The Author's Farce

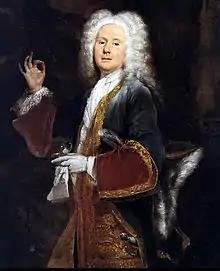
Black and white image of a man facing centre. He is wearing a shoulder length wig, has an elaborate coat with a cloth around his neck. He has a hat under his left arm and both a glove and a watch in his left hand. He is holding up his right hand with the thumb and pointer pressed together.

Many aspects of the play are drawn from Fielding's own experiences. During Act II, the characters Marplay and Sparkish, two theatre managers, offer poor advice to Luckless on how to improve his play, which they then reject. This fictional event mirrors Fielding's own life when Colley Cibber and Robert Wilks of the Theatre Royal rejected "The Temple Beau". Cibber was an inspiration for the character of Marplay and Wilks for Sparkish, but Sparkish does not appear in the revised version of 1734, after Wilks's death. In his place Fielding introduces a character who mocks Theophilus Cibber, Colley's son, and his role in the Actor Rebellion of 1733. Another biographical parallel involves the relationship between Luckless and Mrs Moneywood, which is similar to Fielding's own relationship with Jan Oson, his landlord during his stay in Leiden in early 1729. There Fielding incurred a debt of about £13 (equivalent to about £1,760 as of 2008), and a legal case was brought against him. Abandoning his personal property, Fielding fled to London; Oson's seizure of Fielding's possessions mirrors Mrs Moneywood's threats to seize those belonging to Luckless. Other characters are modelled on well-known personalities of whom Fielding was aware though they were not personal acquaintances:: Mrs Novel is Eliza Haywood, a writer, actress, and publisher; Signior Opera is Senesino, a famous Italian contralto castrato; Bookweight is similar to Edmund Curll, a bookseller and publisher known for unscrupulous publication and publicity; Orator is John Henley, a clergyman, entertainer, and well-known orator; Monsieur Pantomime is John Rich, a director and theatre manager; and Don Tragedio is Lewis Theobald, an editor and author. Sir Farcical Comick is another version of Colley Cibber, but only in his role as an entertainer.